Swaddling

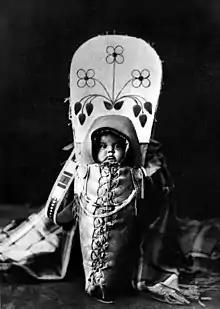
Native American baby of the Nez Perce tribe, 1911

Philosophers and physicians more and more began to reject swaddling in the 18th century. Jean Jacques Rousseau wrote in his book "" in 1762: